Termoli

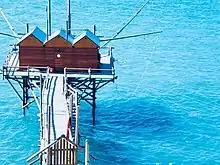
Trabucco

The Kimera Film Festival was established in 2003. Starting from 2008, the public selection of the short movies is held in Termoli, from February to April of every year.